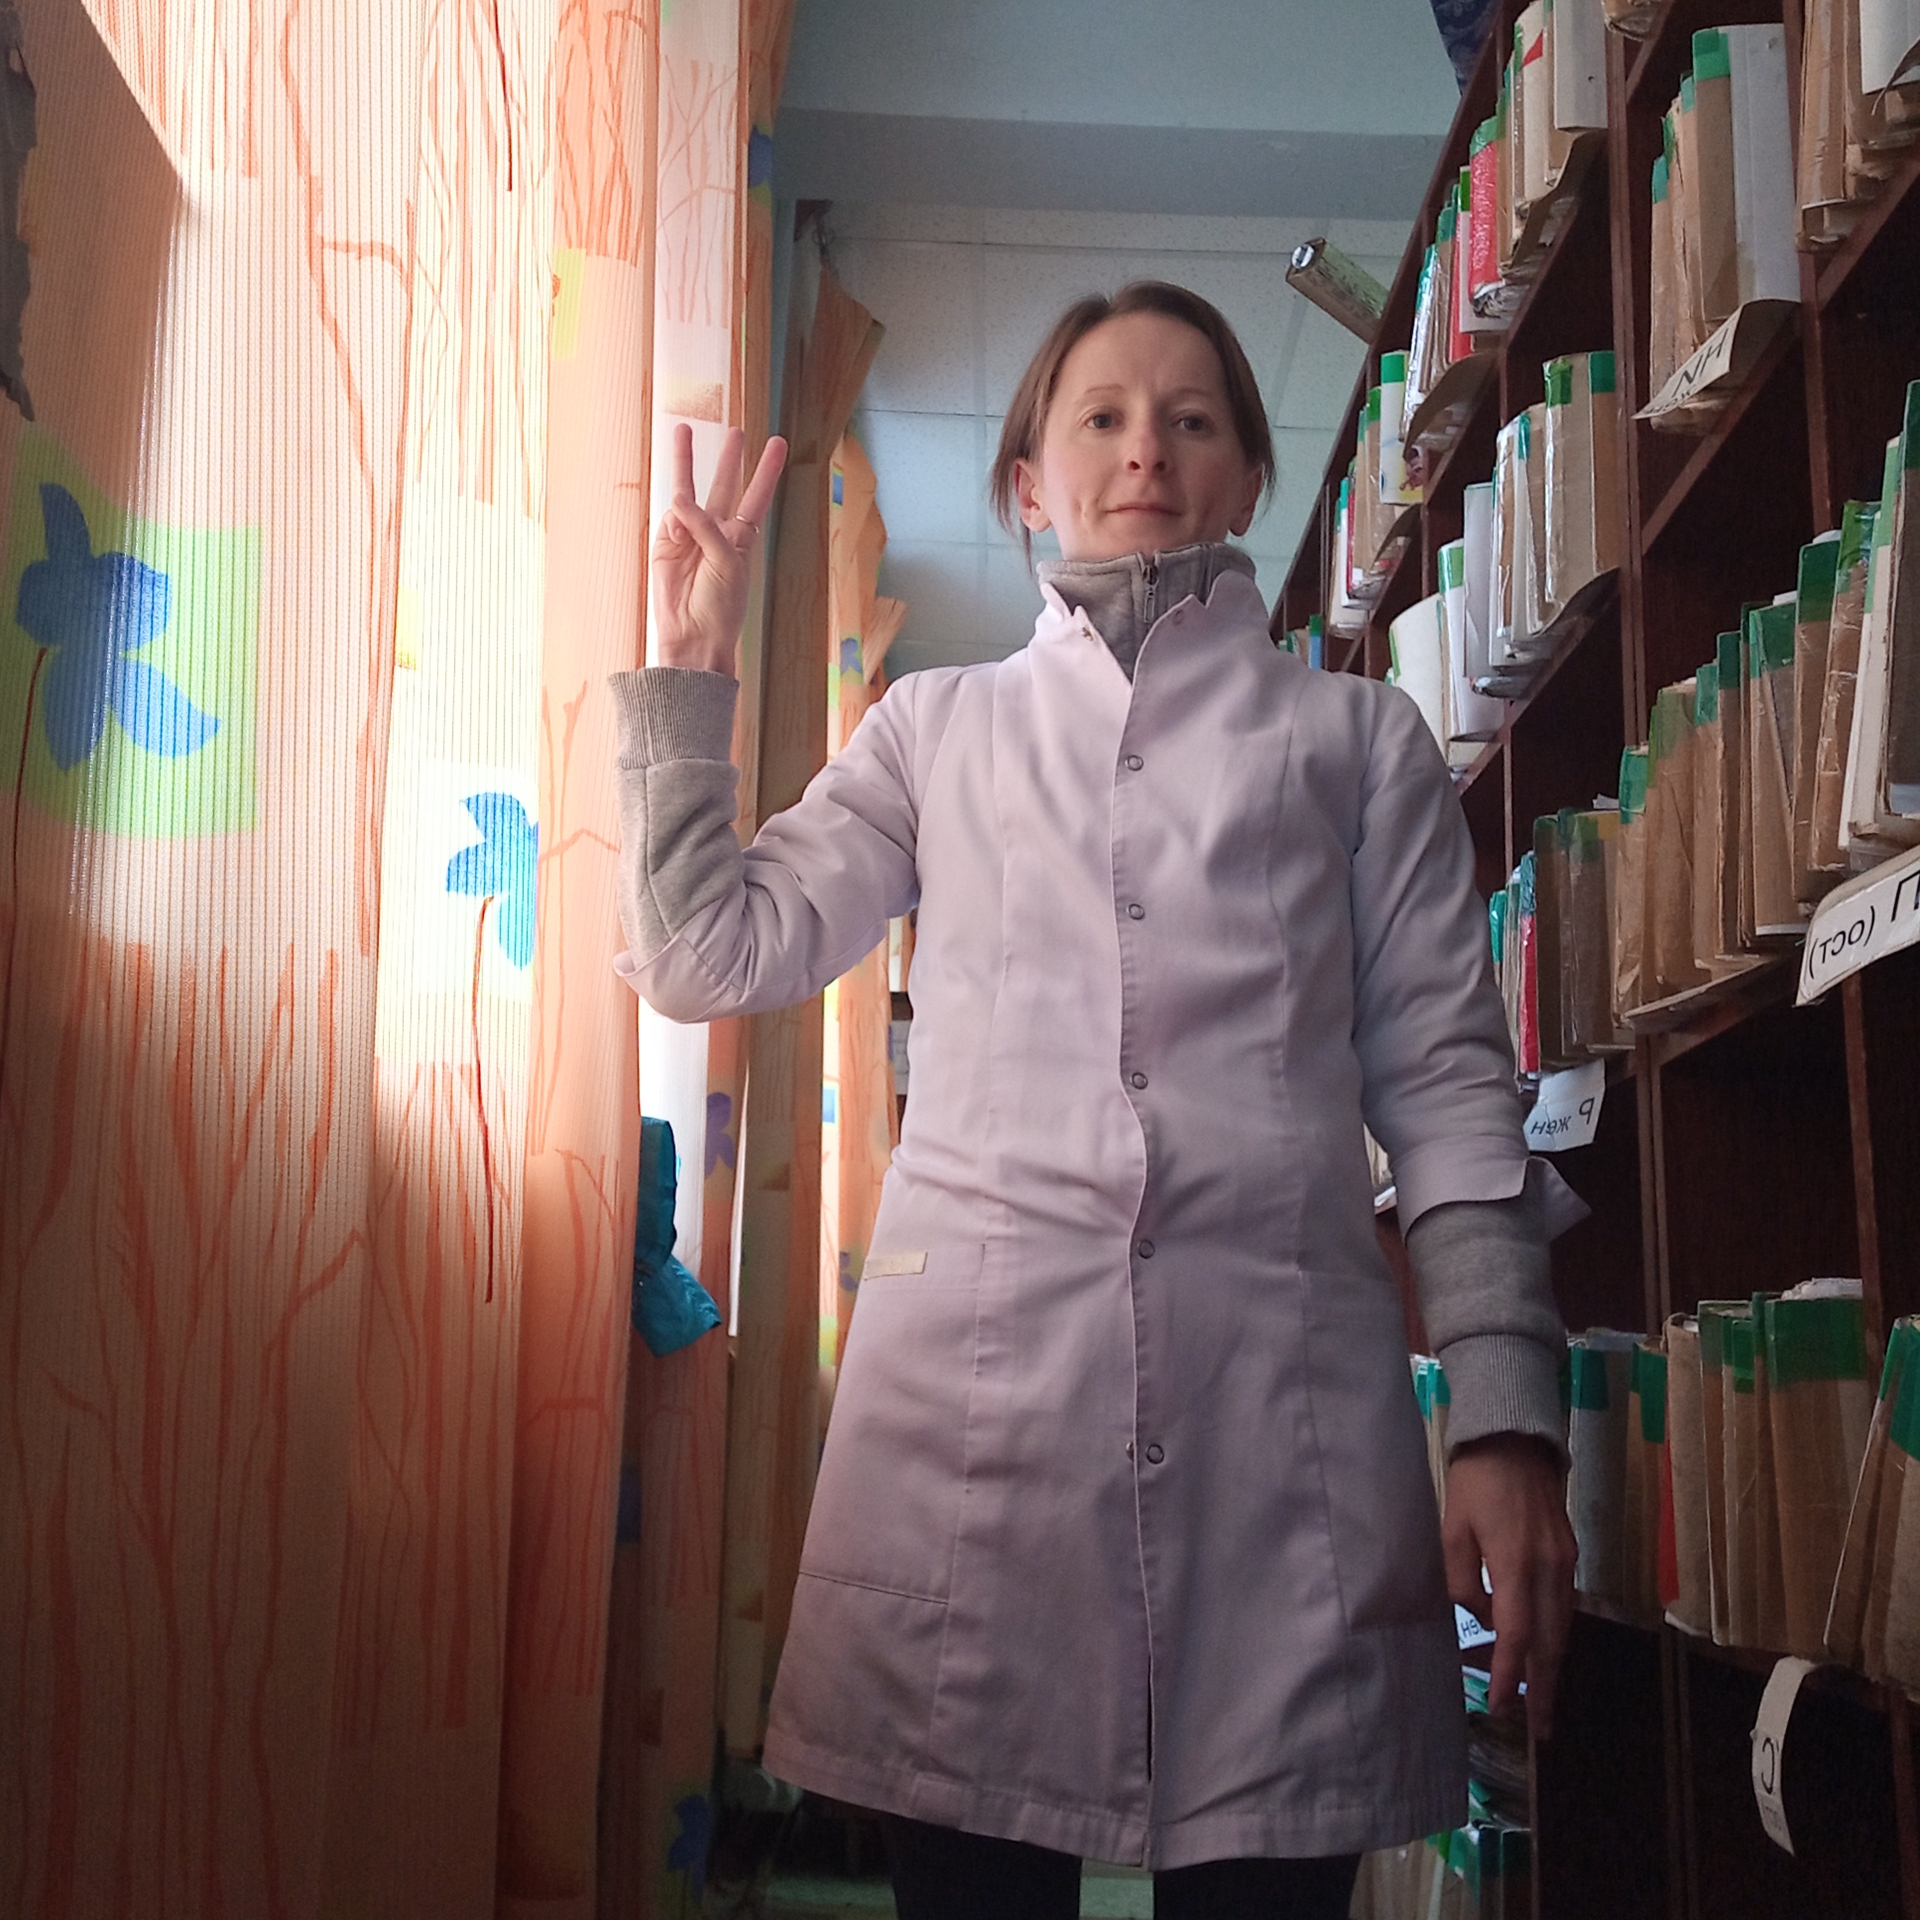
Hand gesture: three